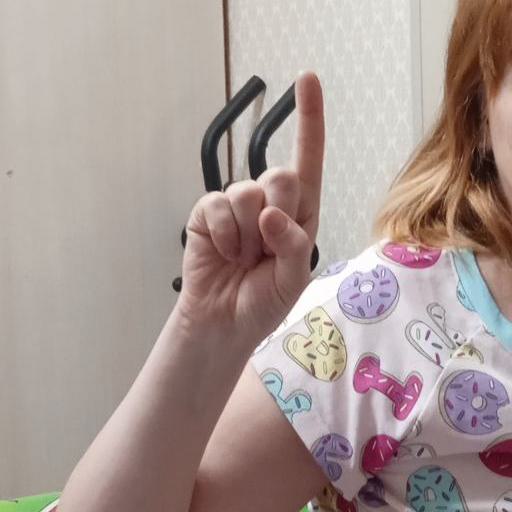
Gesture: one